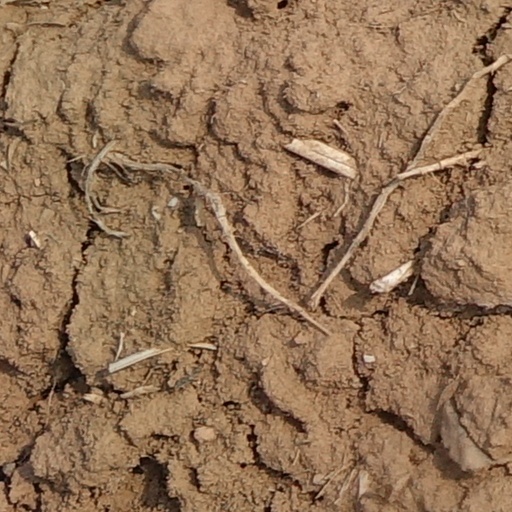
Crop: wheat